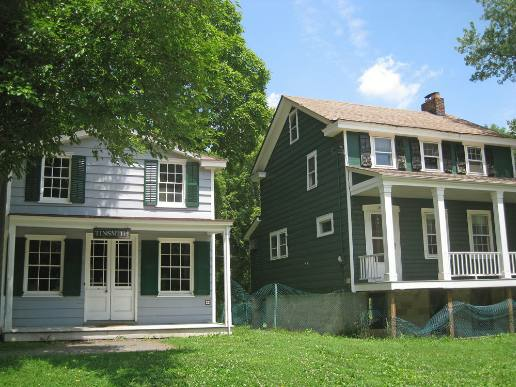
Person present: No